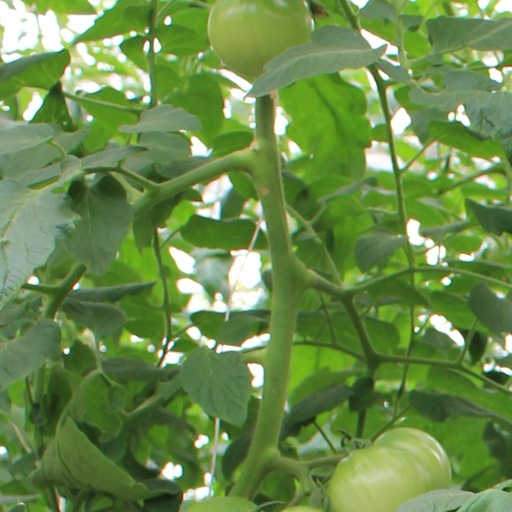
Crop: tomato